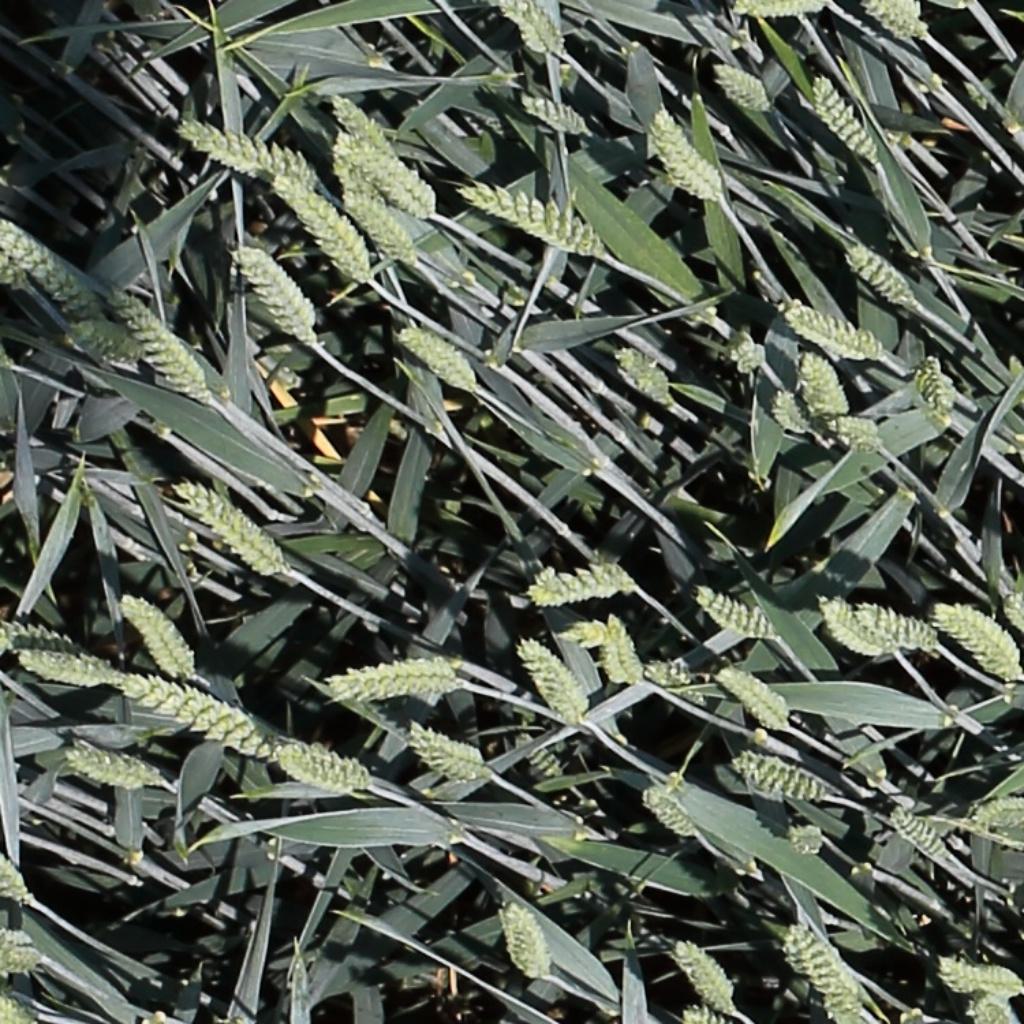
Country: Switzerland
Location: Usask
Wheat development stage: Filling